Seventh-day Adventist Church

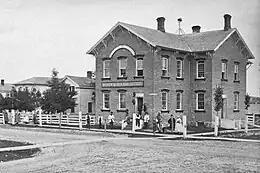
Review and Herald Publishing Association in 1868

Adventists have long been proponents of media-based ministries. Traditional Adventist evangelistic efforts consisted of street missions and the distribution of tracts such as "The Present Truth", which was published by James White as early as 1849. Until J. N. Andrews was sent to Switzerland in 1874, Adventist global efforts consisted entirely of the posting of tracts such as White's to various locations.